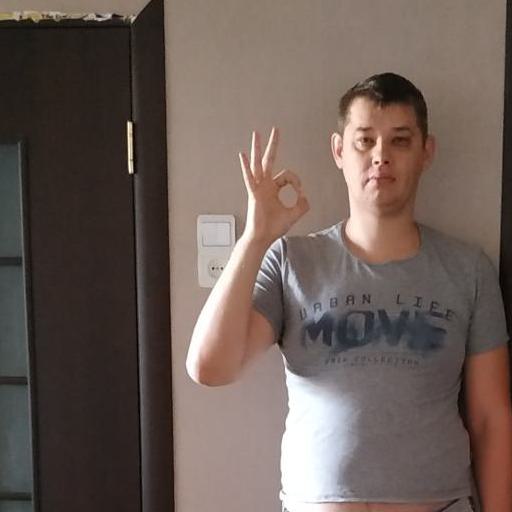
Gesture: ok